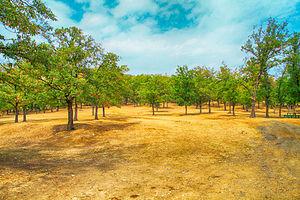
L'agriculture en Bulgarie a comme le reste des activités économiques du pays subi une crise importante à la suite de la chute de l'URSS, mais connait depuis le milieu des années 2000, une certaine modernisation liée à son entrée dans l'Union européenne.